Chaffee County Courthouse and Jail Buildings

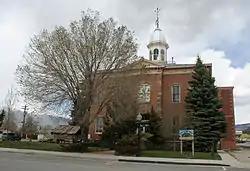

The Chaffee County Courthouse and Jail Buildings, at 501 E. Main St. in Buena Vista, Colorado, were listed on the National Register of Historic Places in 1979.